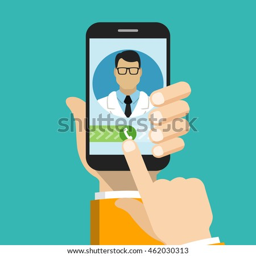
hand holding smartphone with male doctor on call and an online consultation .